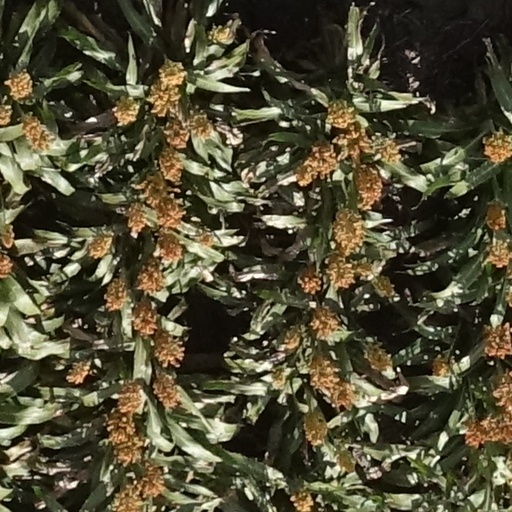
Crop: sorghum